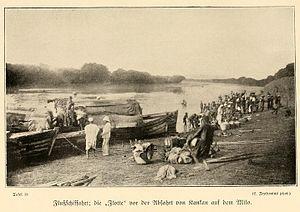
Jeanne Martin Cissé, née le 6 avril 1926 à Kankan en Guinée et morte le 21 février 2017 à Conakry, est une des premières enseignantes guinéennes de son pays et une femme politique.